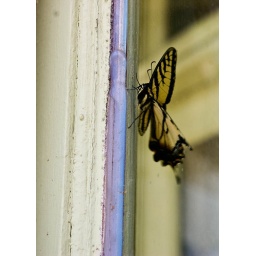
a butterfly trapped in the window of the garden.